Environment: real
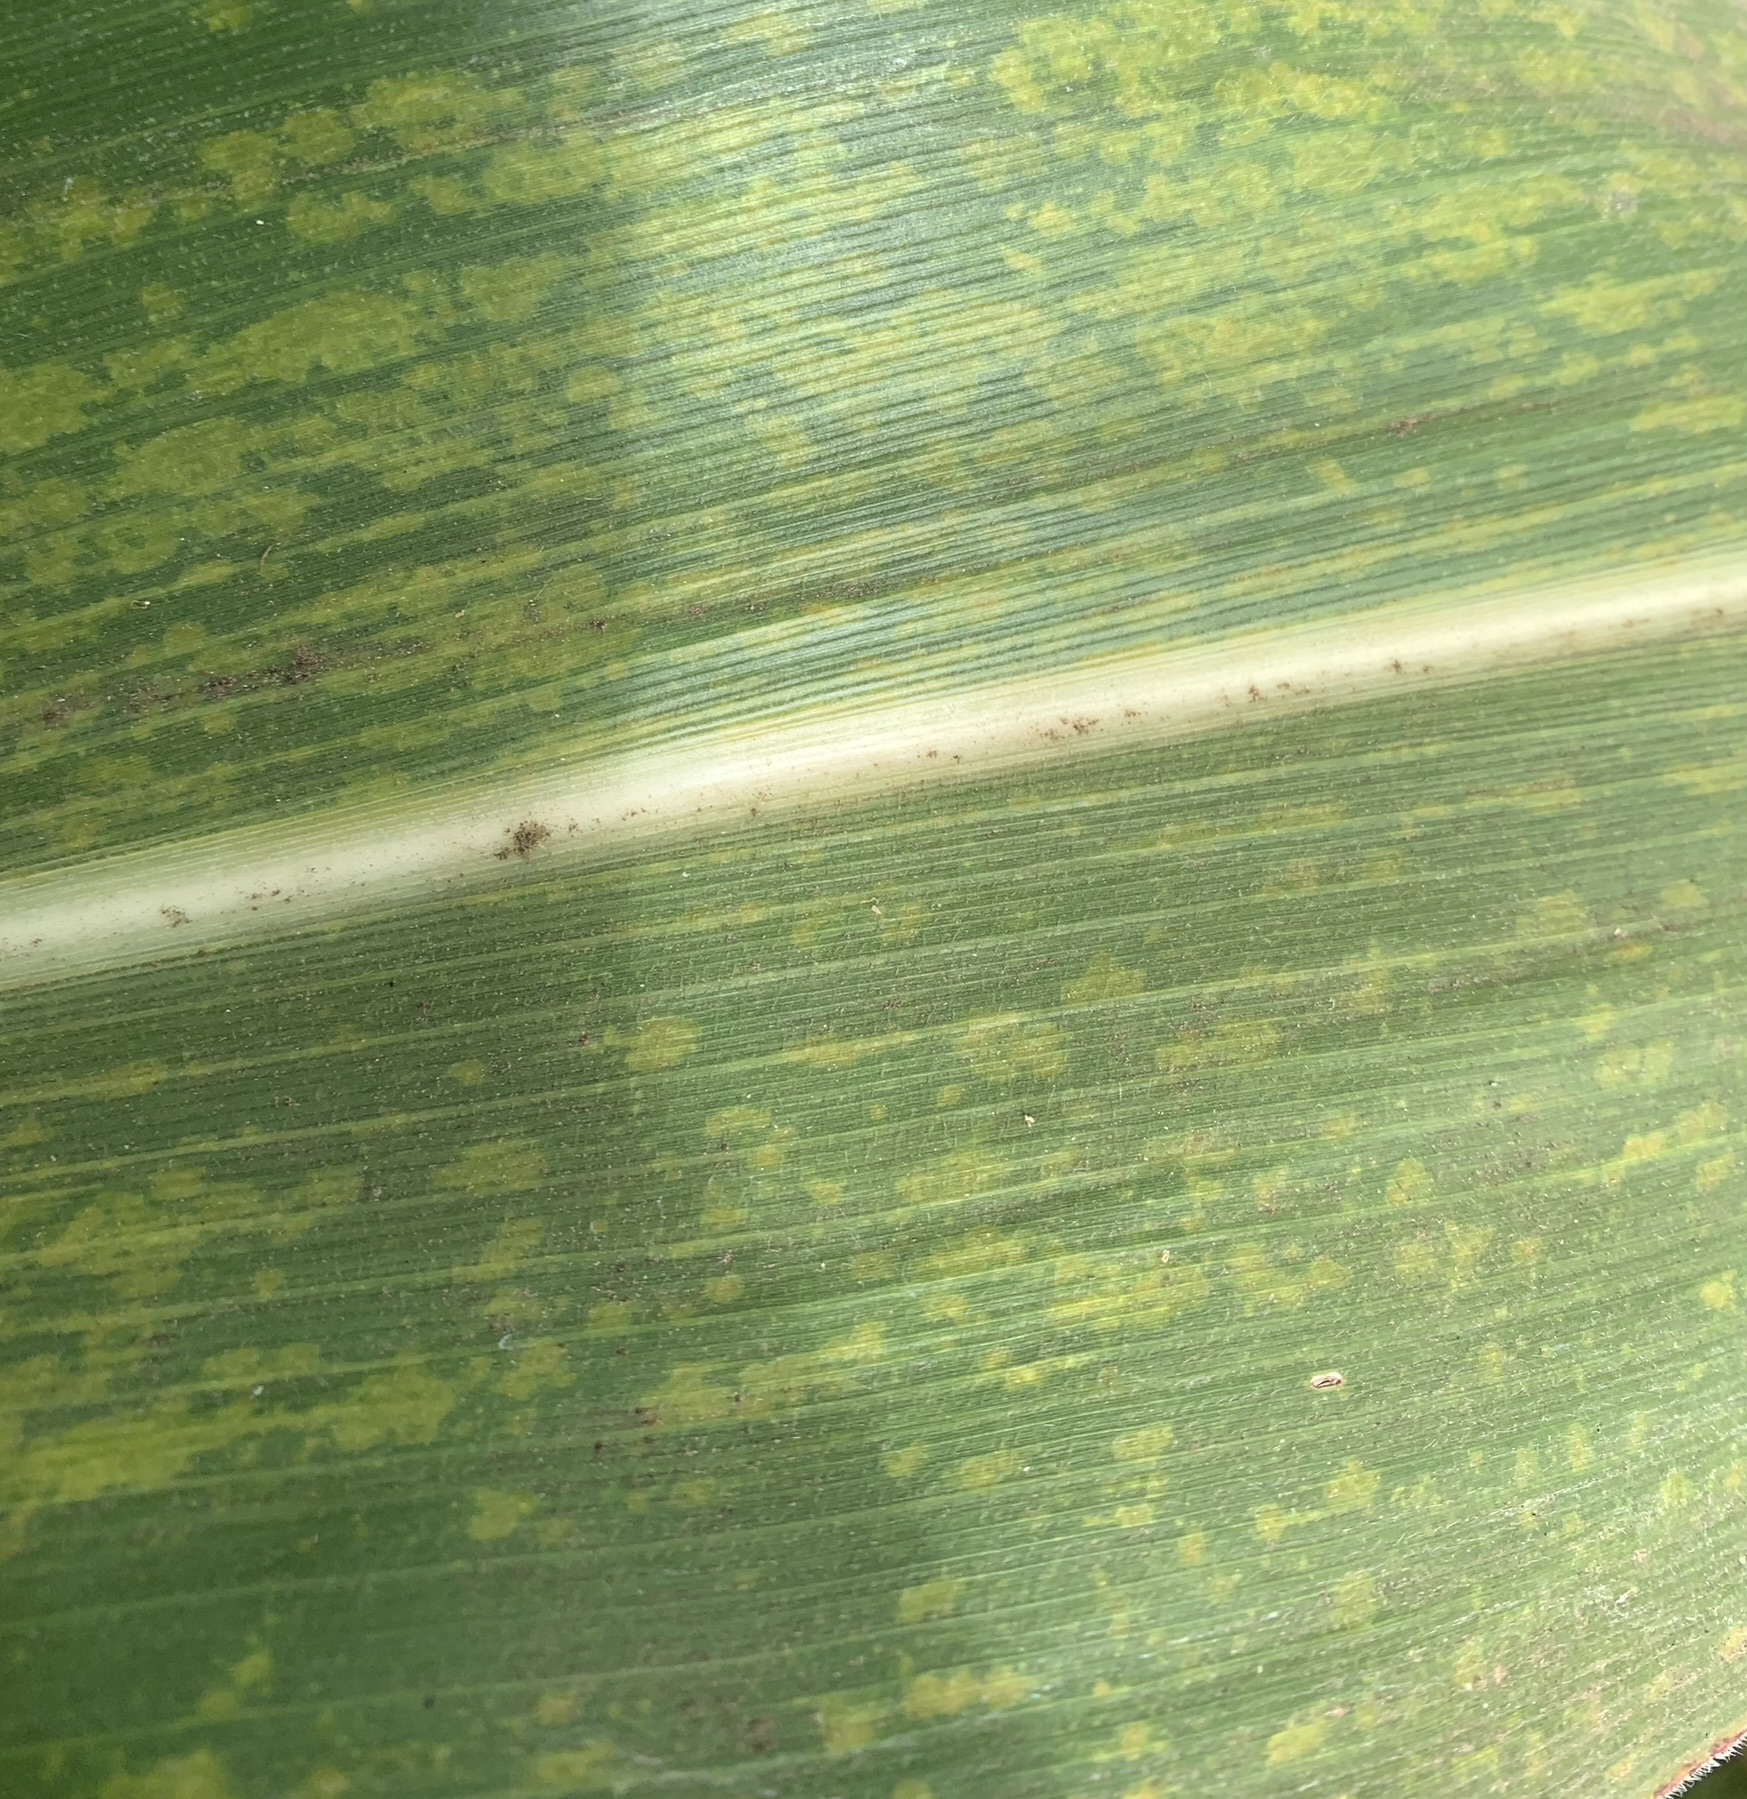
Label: lethal_necrosis